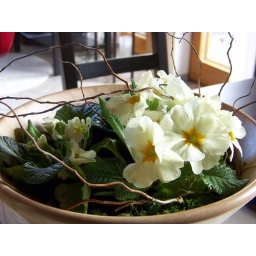
primoses in a wooden bowl - selfmade spring centerpiece on our dining table